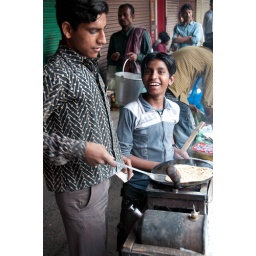
Wandering around flower market outside Fatepuri Masjid on Chandni Chowk in Old Delhi